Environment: real
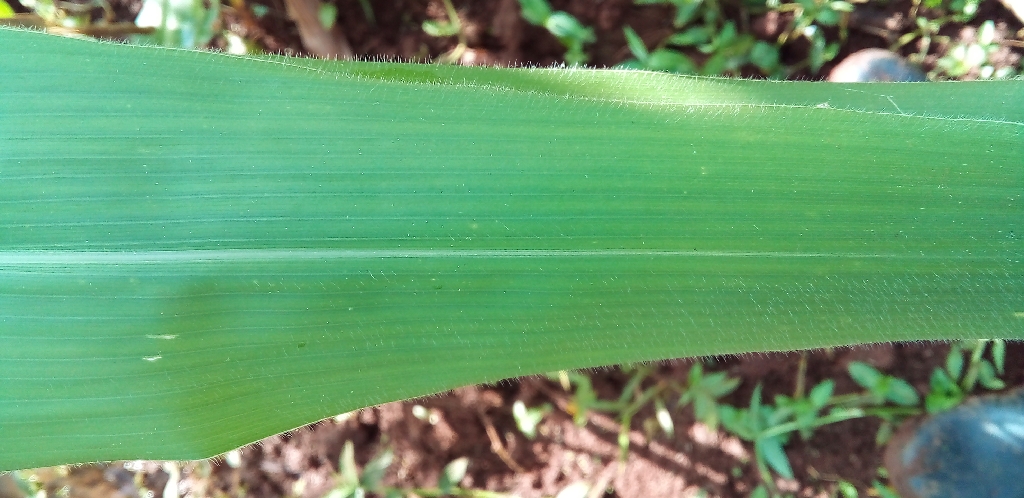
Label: healthy